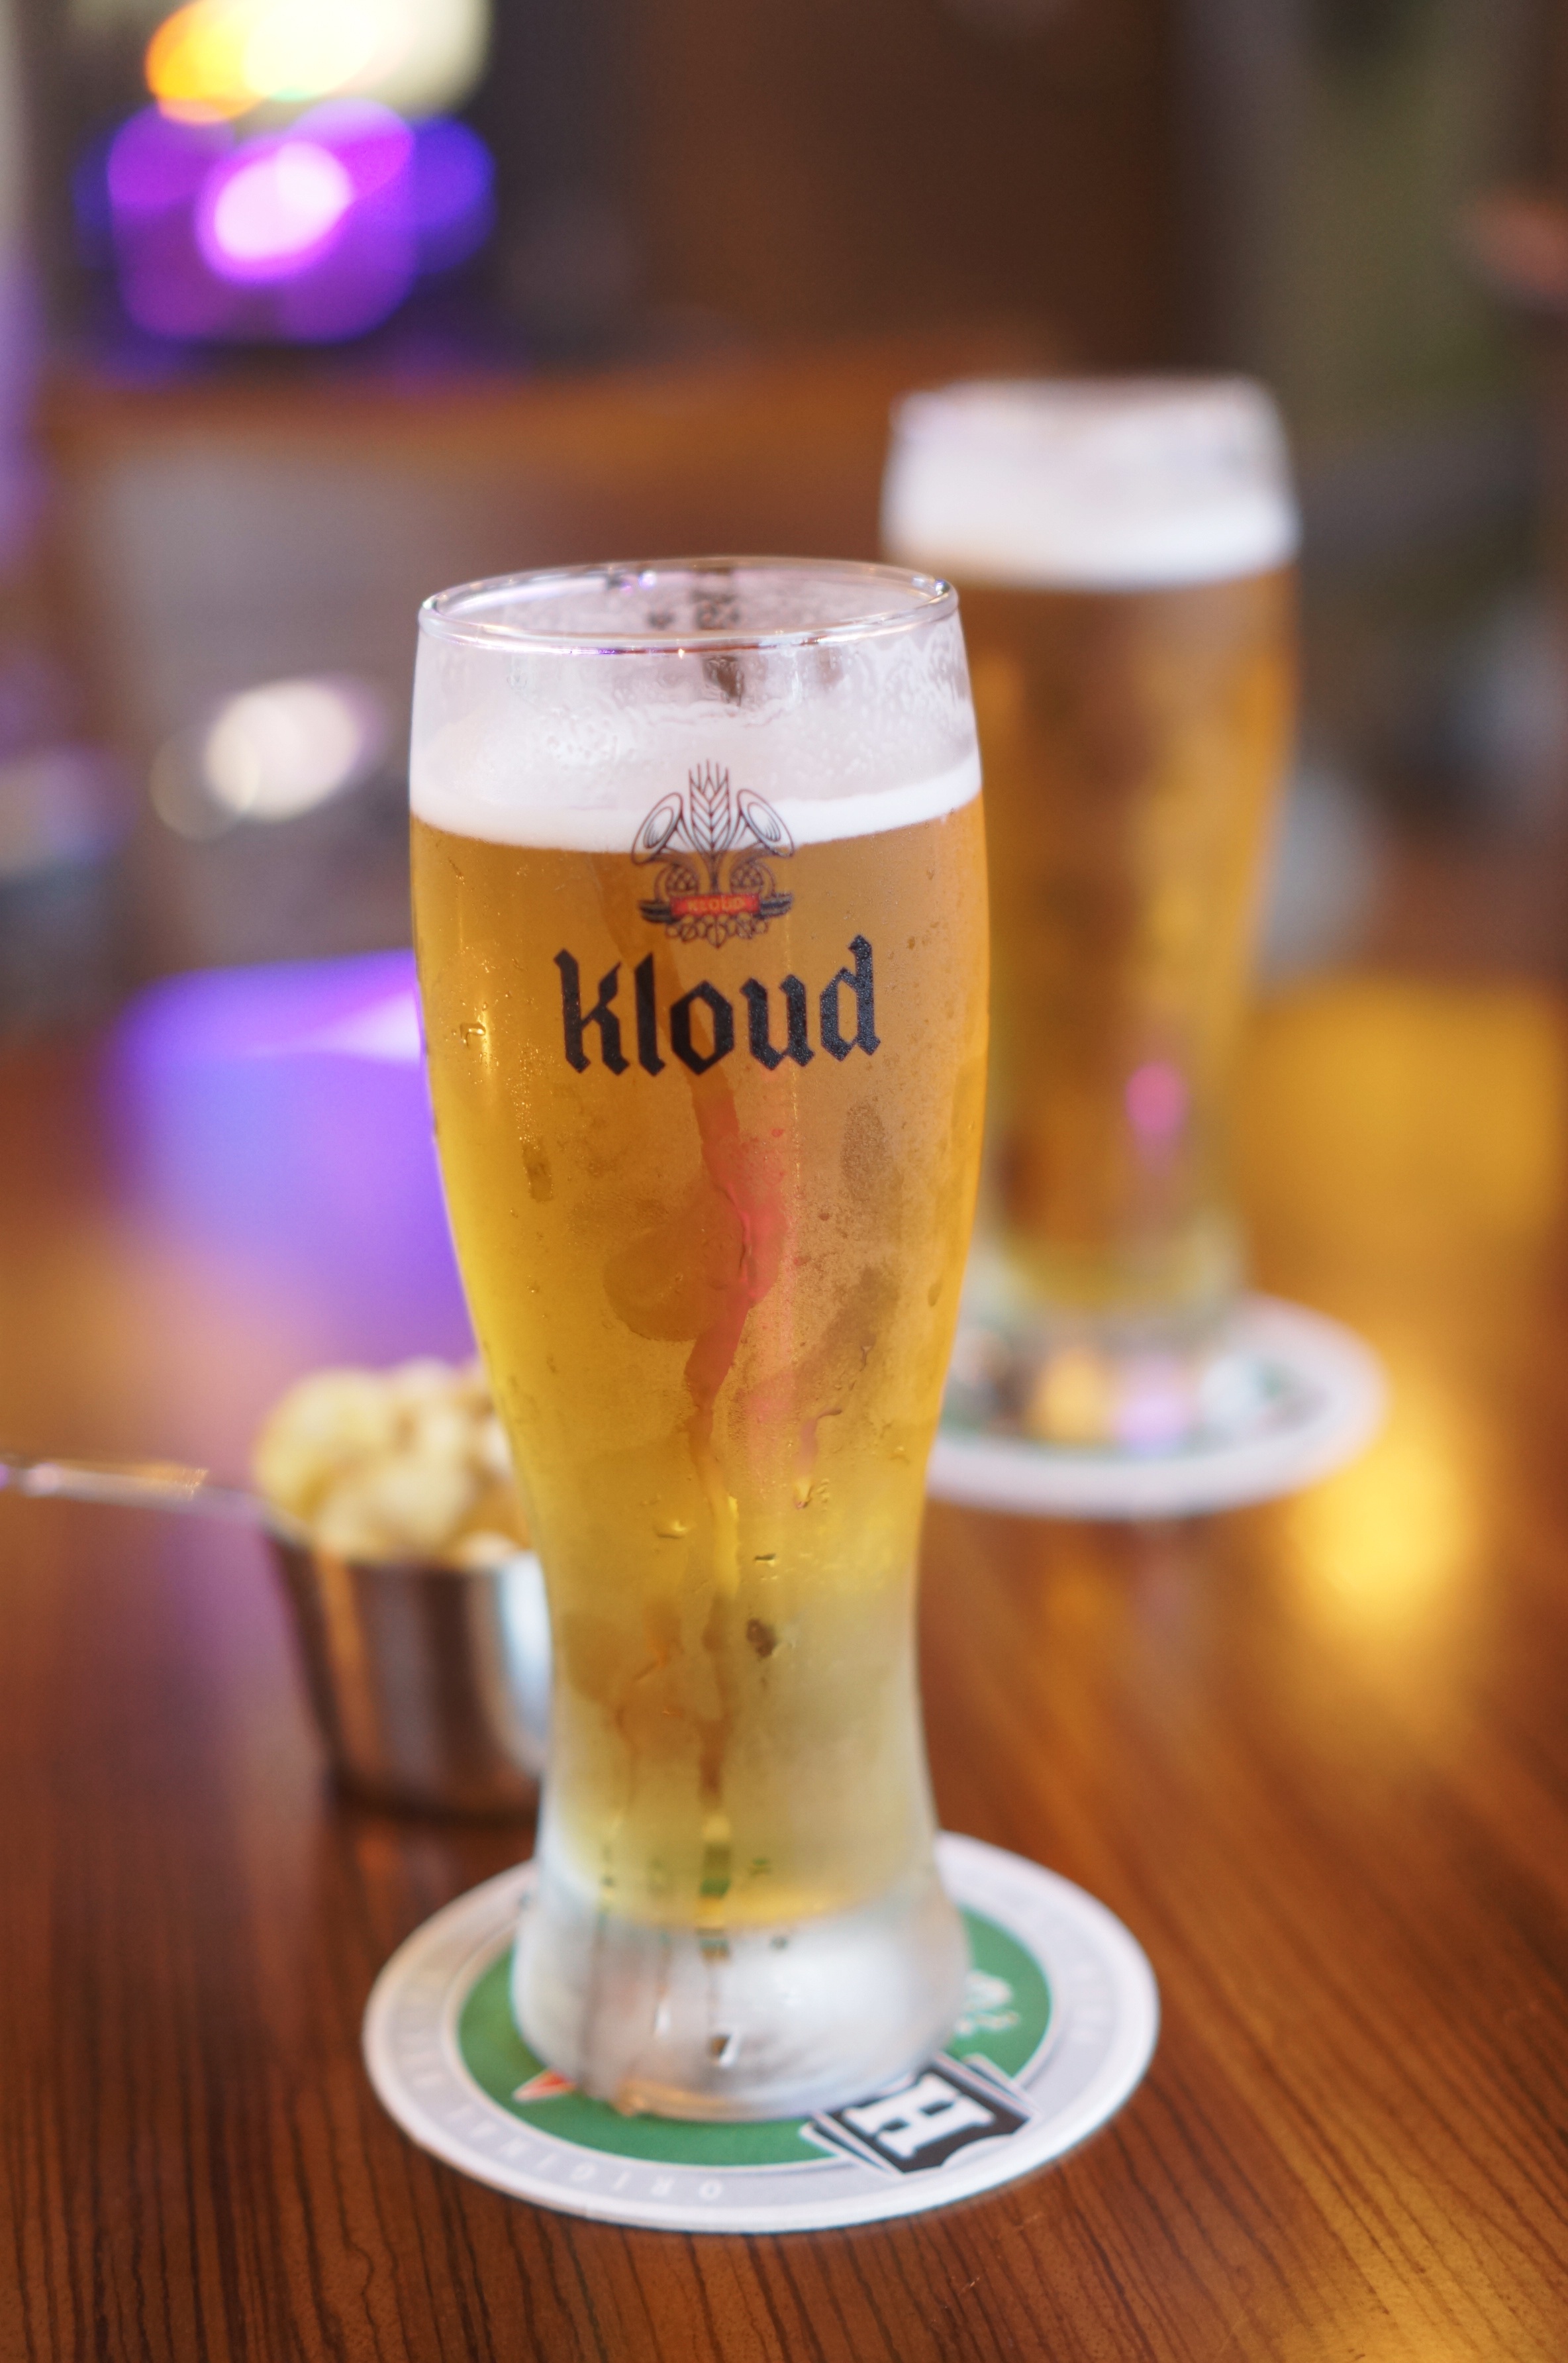
cloud, drink, beer, alcoholic beverage, beer cocktail, beer korea